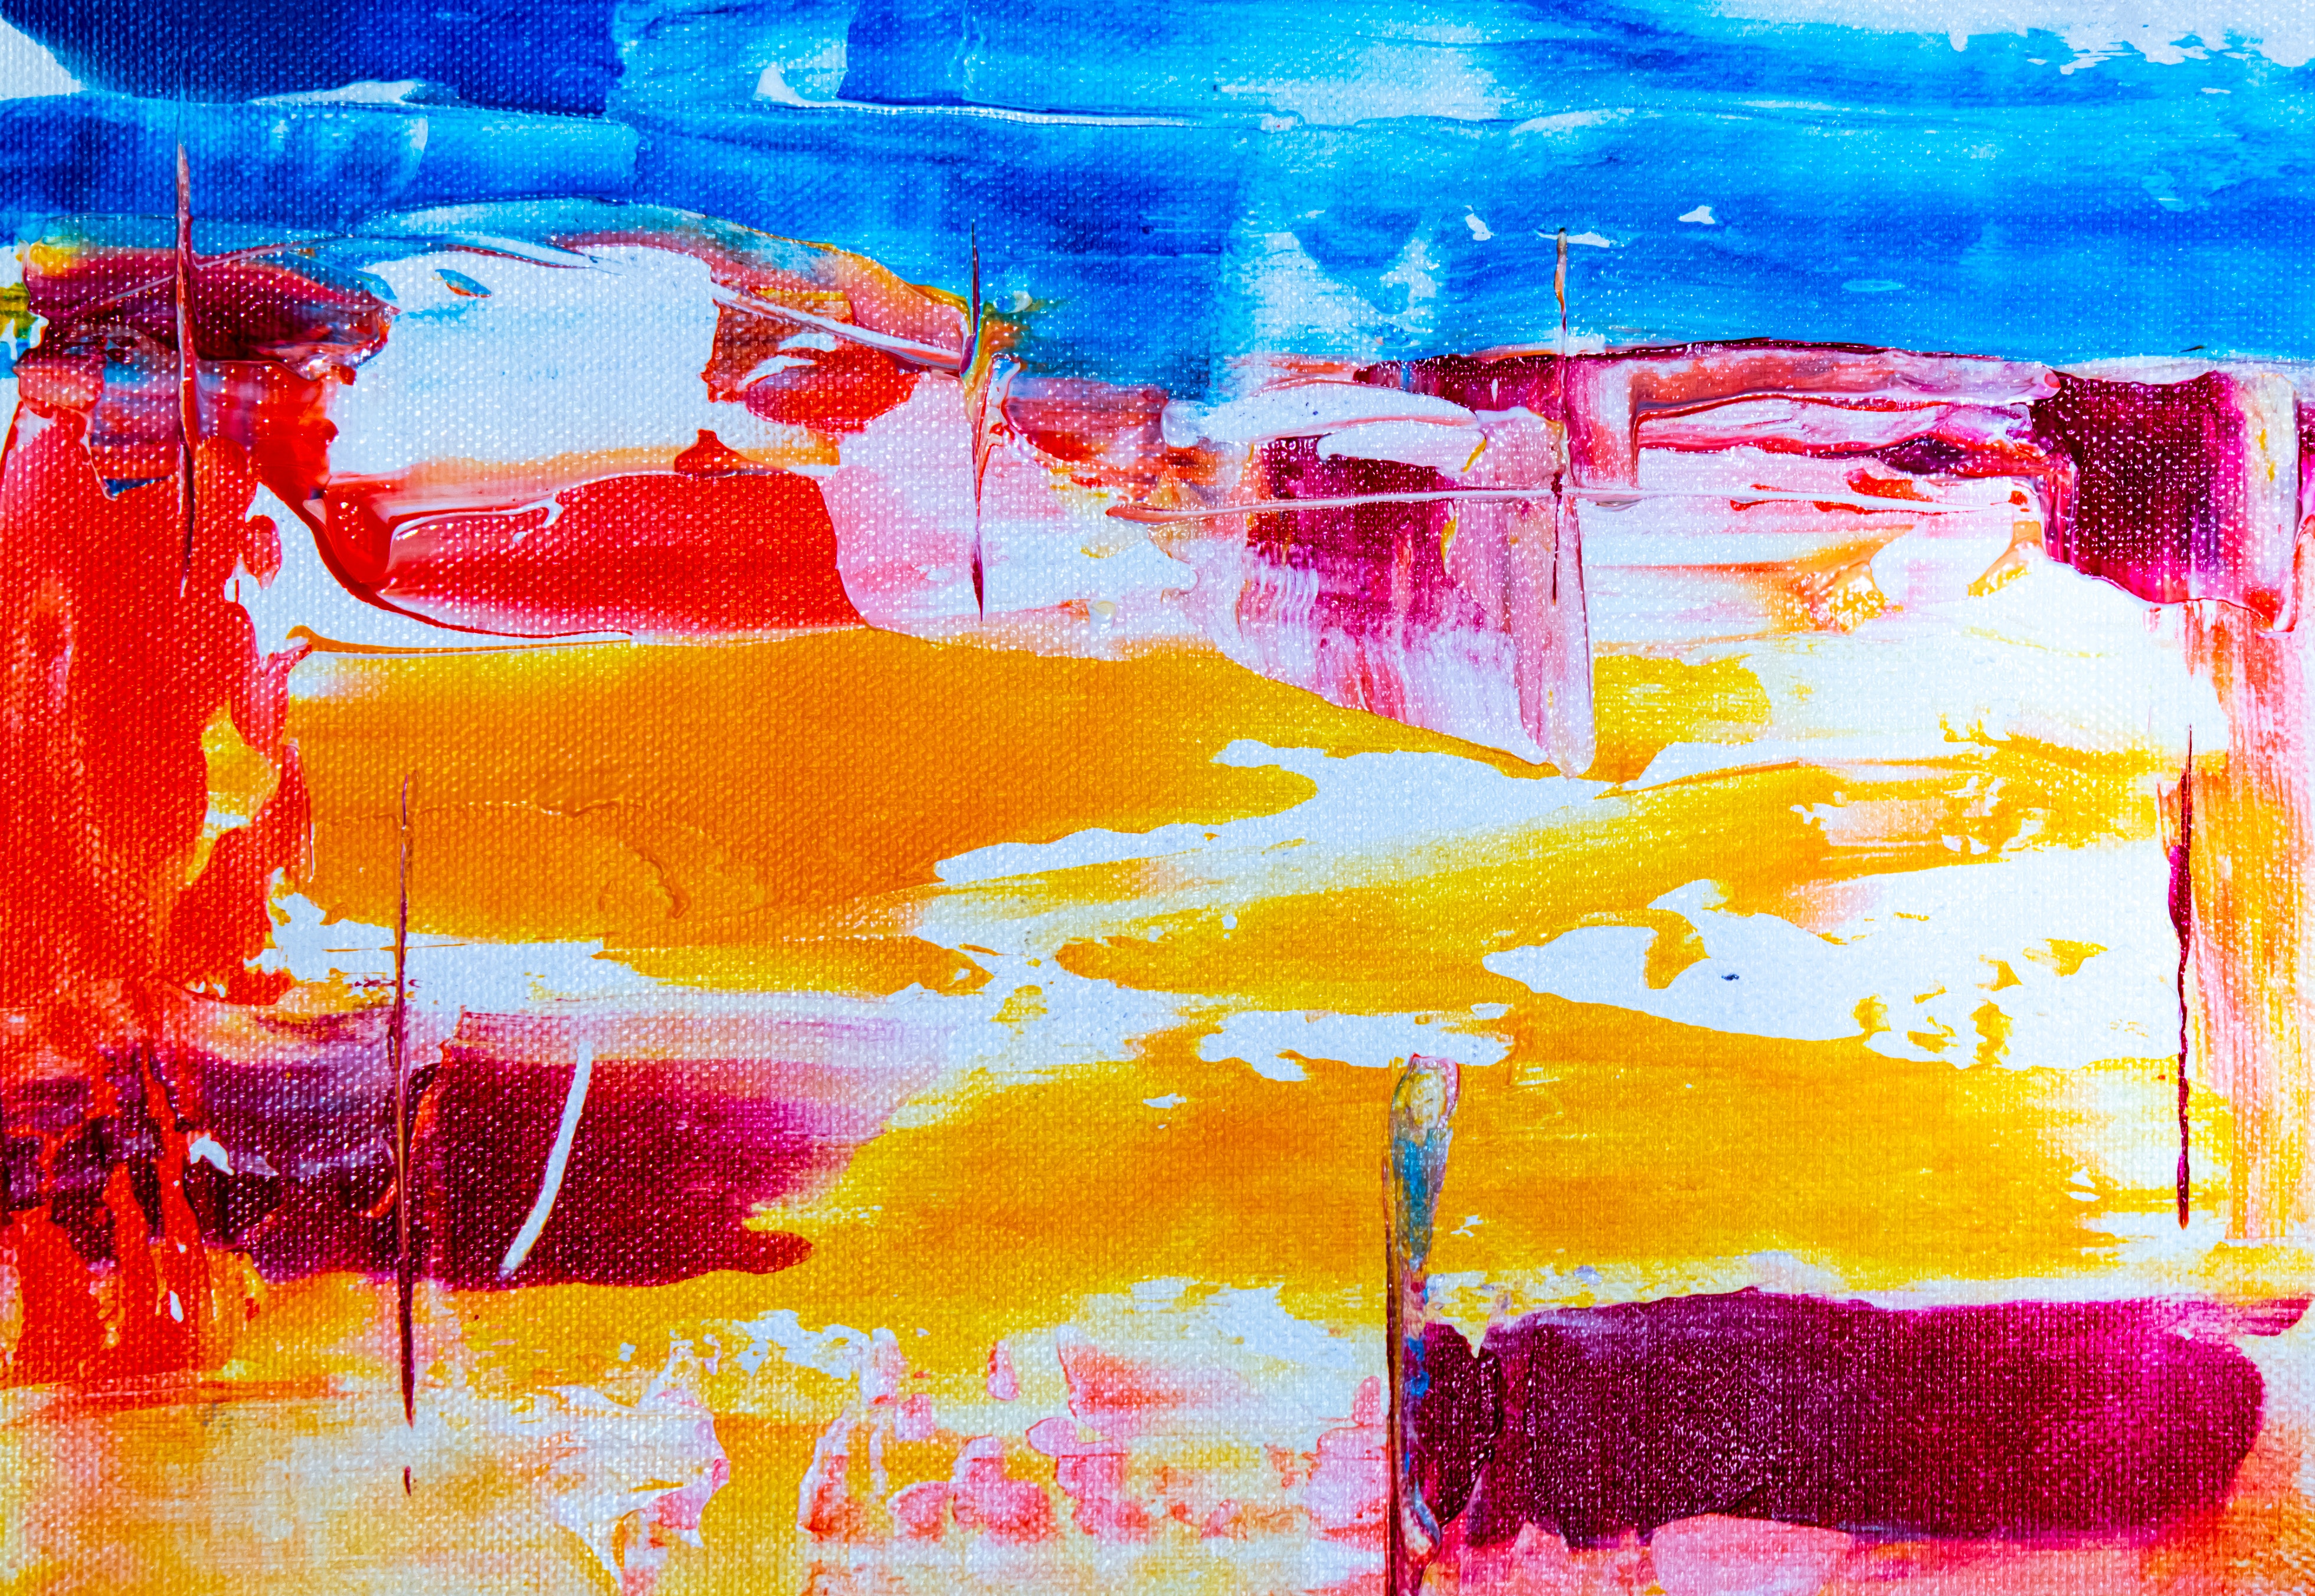
red, painting, modern art, watercolor paint, art, orange, yellow, acrylic paint, visual arts, sky, Colorfulness, paint, magenta, artwork